George Richard Savage Nassau

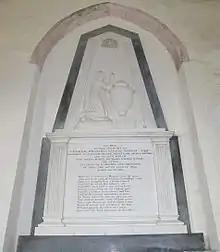
Memorial to George Richard Savage Nassau in All Saints Church, Easton

In 1805 Nassau served as high sheriff of Suffolk. He died in Charles Street, Berkeley Square, London, on 18 August 1823, after a paralytic seizure, and was buried in Easton Church, Suffolk, where a monument was erected to his memory.